Double layer forces

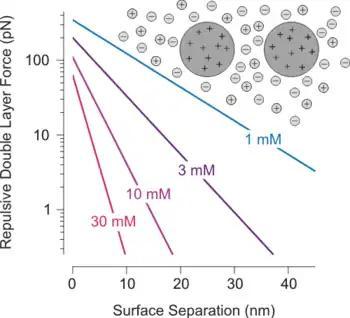
Estimated force between two charged colloidal particles with radius of 1 μm and surface charge density 2 mC/m suspended in monovalent electrolyte solutions of different molar concentrations as indicated. The scheme sketches the charged colloidal particles screened by the electrolyte ions.

Double layer forces occur between charged objects across liquids, typically water. This force acts over distances that are comparable to the Debye length, which is on the order of one to a few tenths of nanometers. The strength of these forces increases with the magnitude of the surface charge density (or the electrical surface potential). For two similarly charged objects, this force is repulsive and decays exponentially at larger distances, see figure. For unequally charged objects and eventually at shorted distances, these forces may also be attractive. The theory due to Derjaguin, Landau, Verwey, and Overbeek (DLVO) combines such double layer forces together with Van der Waals forces in order to estimate the actual interaction potential between colloidal particles.